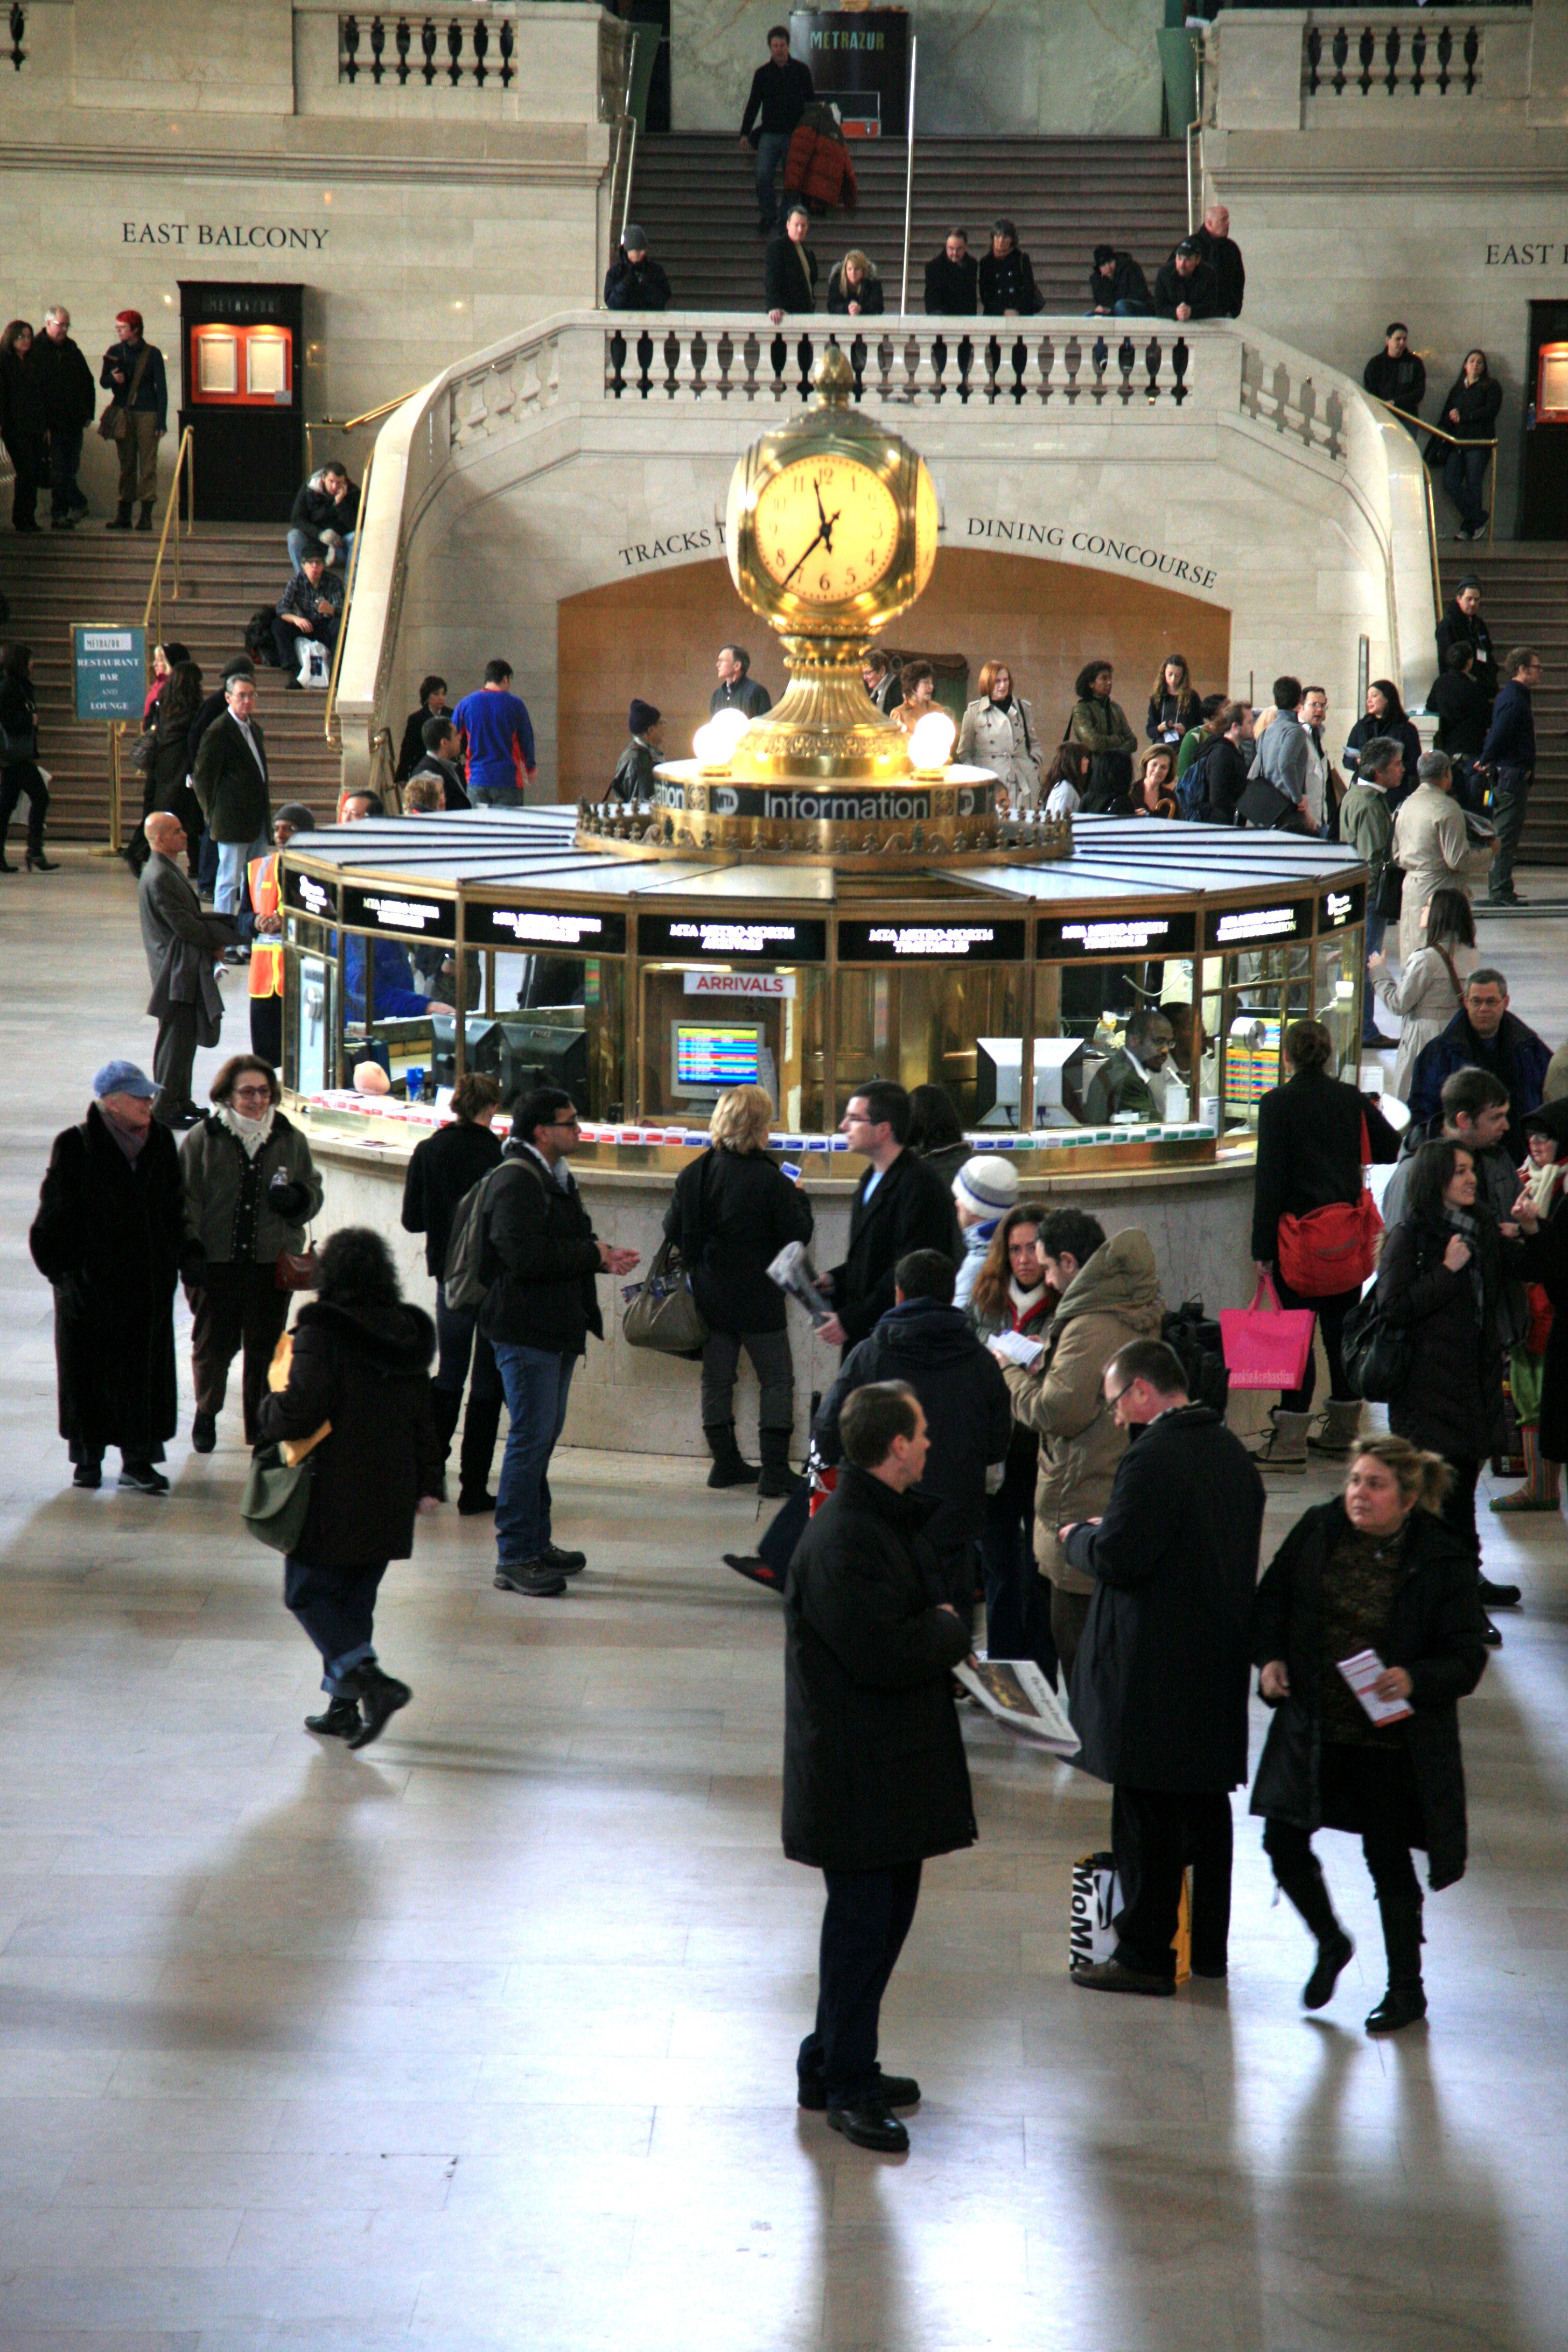
pedestrian, clock, manhattan, crowd, nyc, station, shopping, public transport, newyork, newyorkcity, ny, tourist attraction, midtown, midtowneast, grandcentralstation, grandcentral, concourse, shopping mall